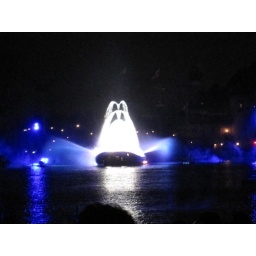
An abstract water fountain travels around the lake